Southampton Shoal Light

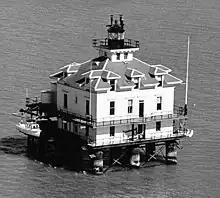

Southampton Shoal is a former lighthouse site in California, United States. A platform sits at the southwest edge of Southampton Shoals, northeast of Angel Island in the San Francisco Bay. The platform is all that remains of the original structure and supports an automated bell which chimes every ten seconds and red light mounted on a pole, which flashes on for three seconds and is then dark for three seconds in each six second cycle (Iso R 6s).